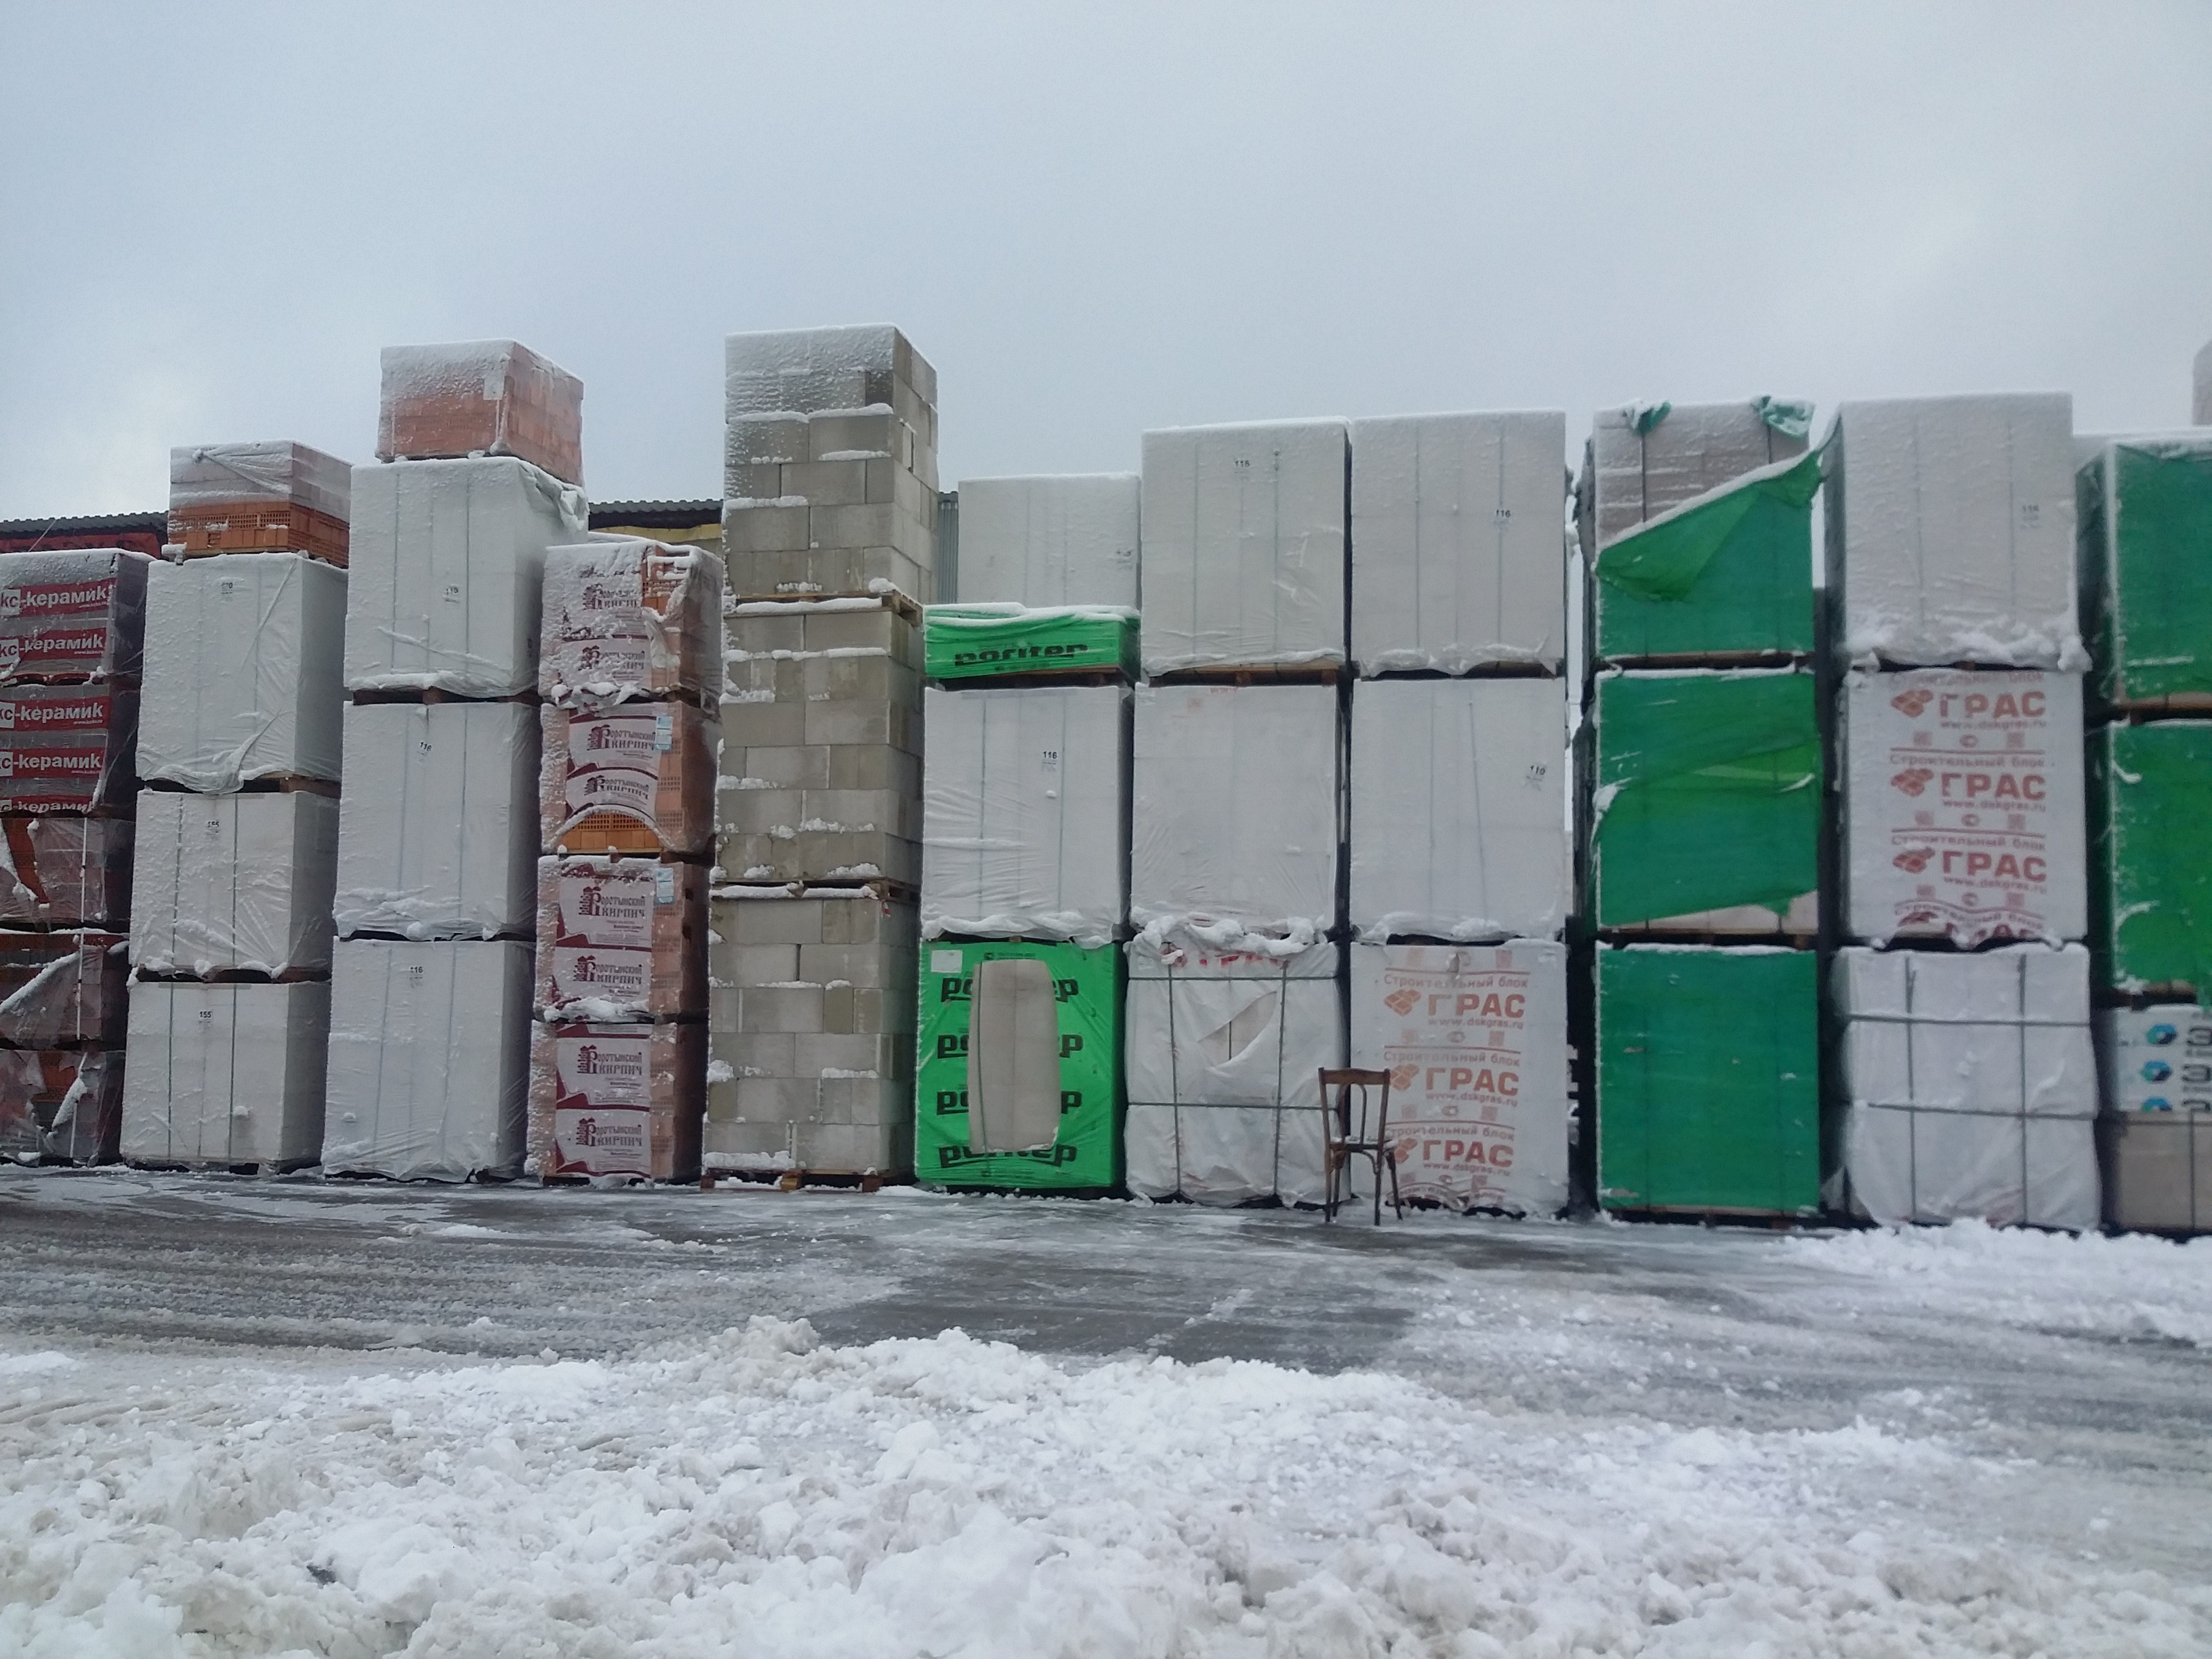
wood, wall, facade, factory, urban area, residential area